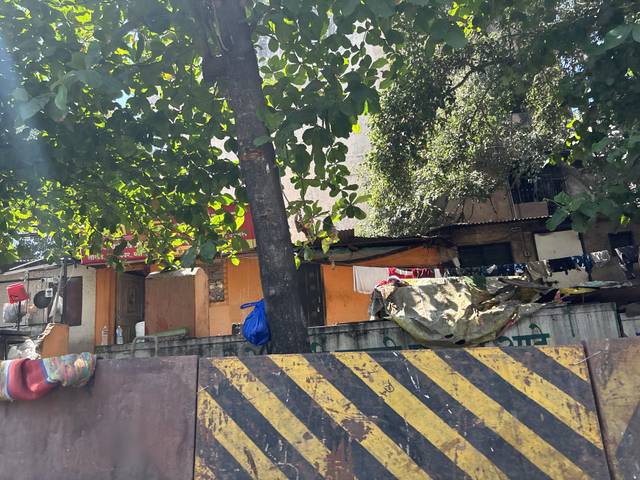
Region: India
Coordinates: 18.515, 73.845